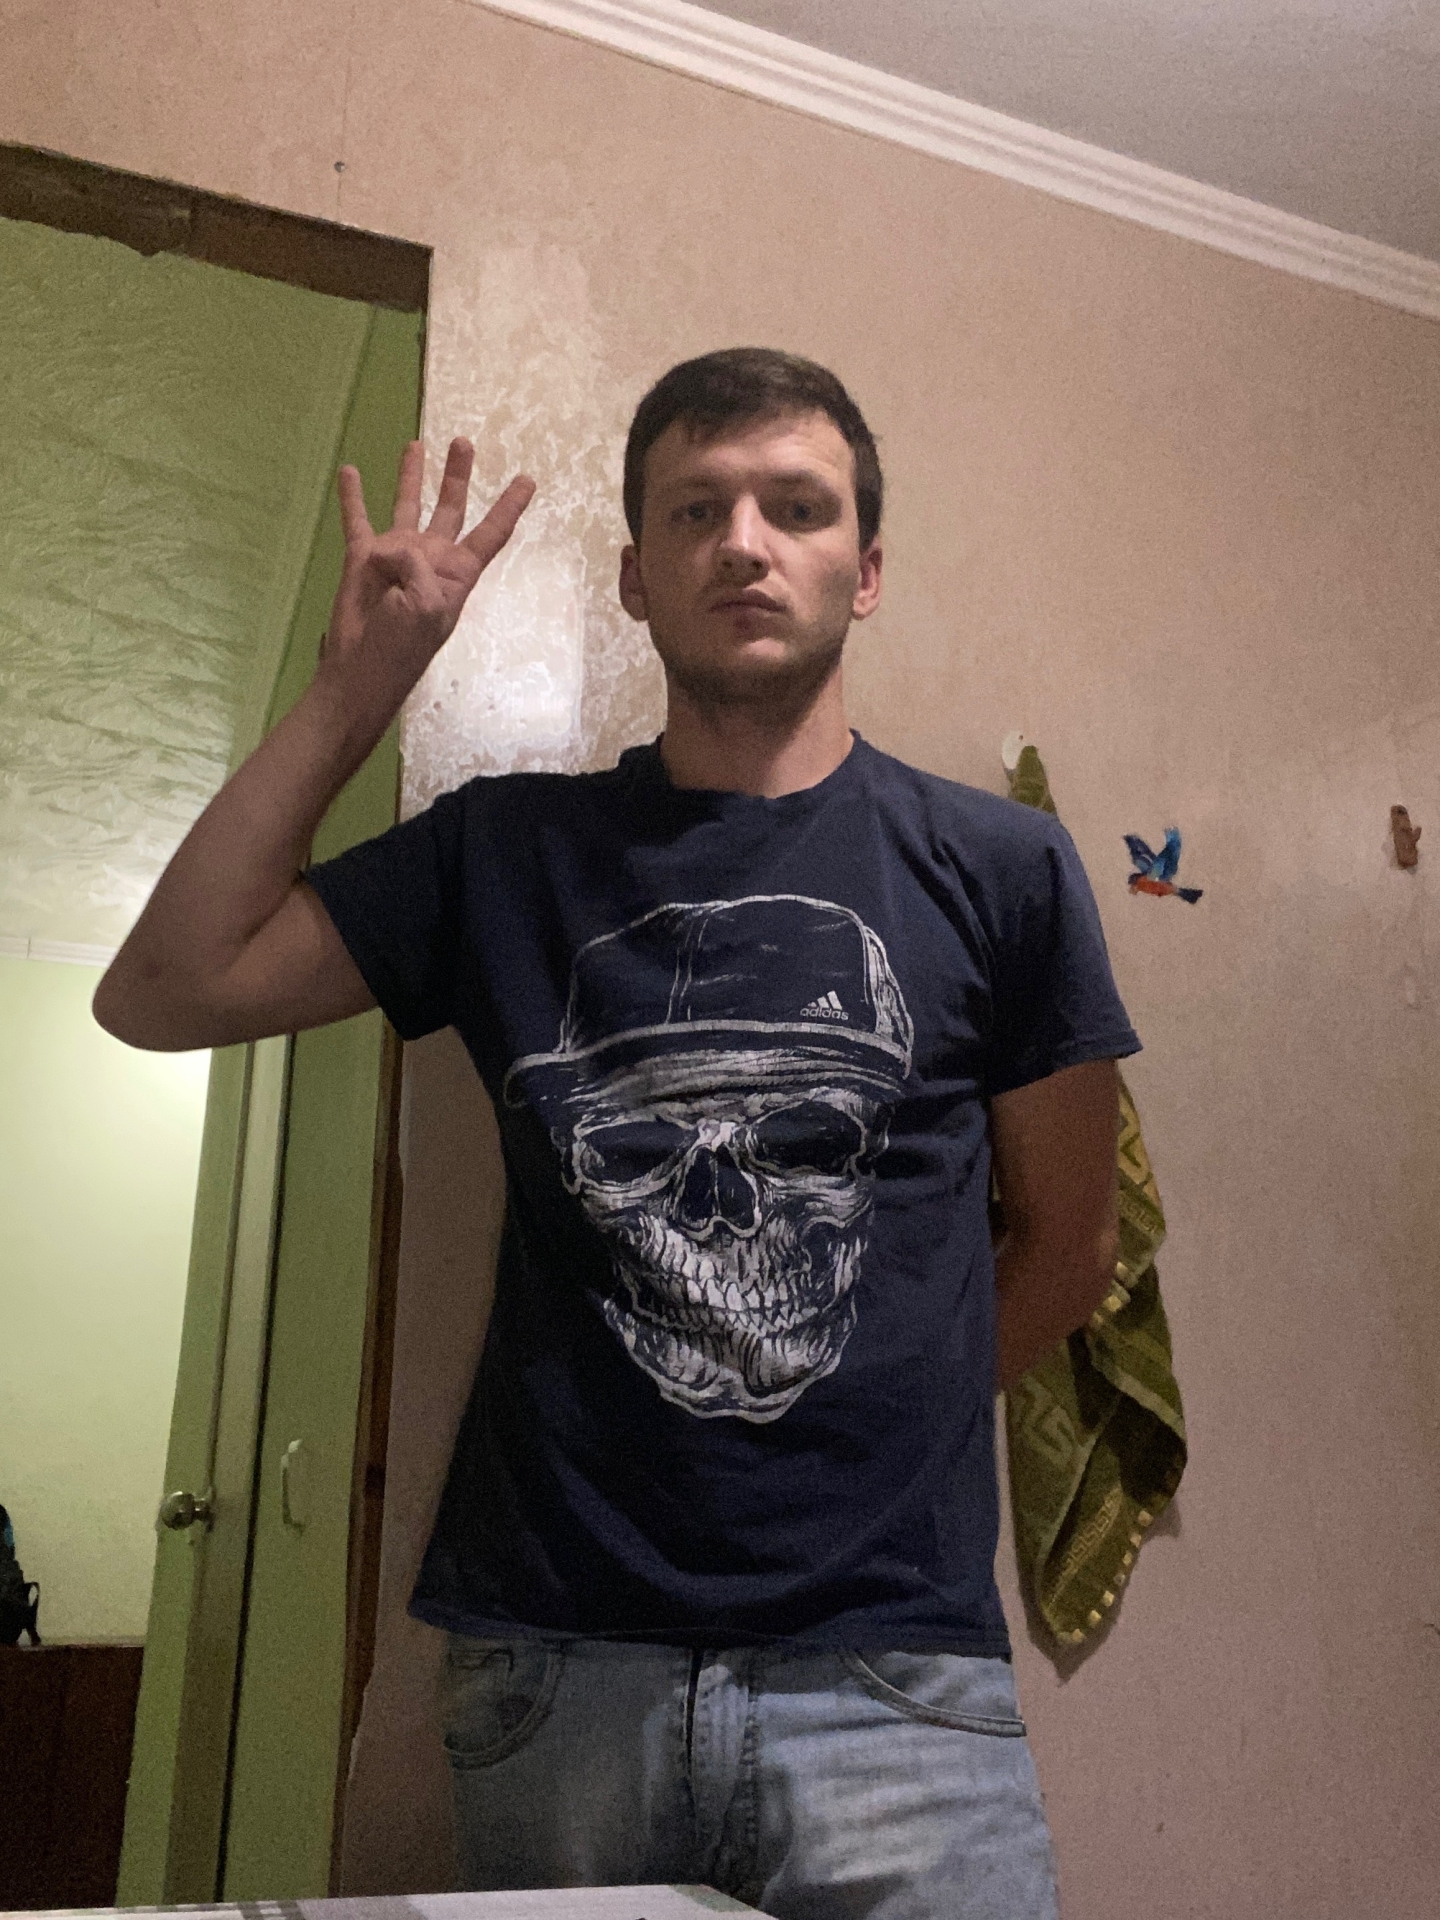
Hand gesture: four